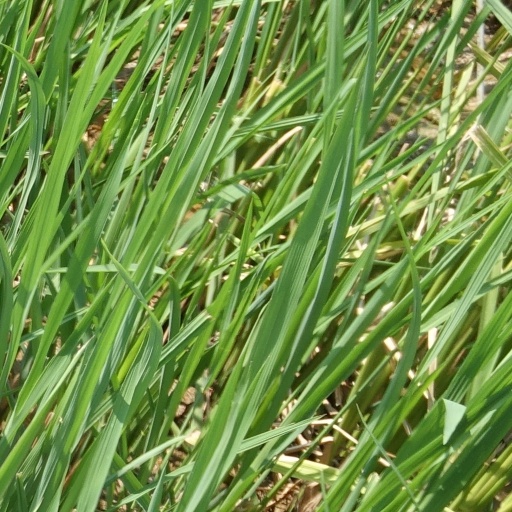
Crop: rice